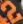
Number: 2